John J. Crittenden

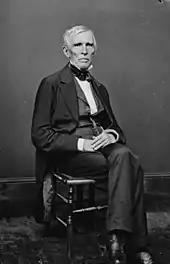
Crittenden in his elder years

President Lincoln called a special session of Congress to convene July 4, 1861, and Kentucky held special elections in June to select congressmen for the special session. Crittenden had expressed his desire to retire from public service and initially refused pleas to become a candidate, but he finally consented to run in late May. He was elected over secessionist candidate William E. Simms; in all, nine of Kentucky's ten congressional districts selected Unionist candidates in the special election. Upon taking his seat, he was assigned to the Committee on Foreign Affairs. On July 10, 1861, he accompanied Simon B. Buckner on a visit to President Lincoln to secure a renewed commitment from Lincoln to respect Kentucky's neutrality; Lincoln agreed only to issue a declaration that he had no present designs on Kentucky but would not commit to restrict his future actions. In order to calm the fears of border state citizens concerned about the Union's objectives in the war, he introduced the Crittenden–Johnson Resolution, which blamed the secessionist states for the war and stated that the object of the war was not the subjugation of those states, but the defense of the Constitution and the preservation of the Union. When those ends were achieved, the resolution stated, the war should cease. Kentucky Representative Henry C. Burnett asked that the question be divided. Burnett was one of only two votes against the portion of the resolution blaming the Southern states for the war; the only dissent on the remaining portion came from Wisconsin's John F. Potter and Ohio's Albert G. Riddle. In the Senate, the resolution passed 30–5, with Kentucky senators Breckinridge and Powell voting in the minority. In December 1861 the House refused, by a vote of 76–65, to reaffirm the resolution.